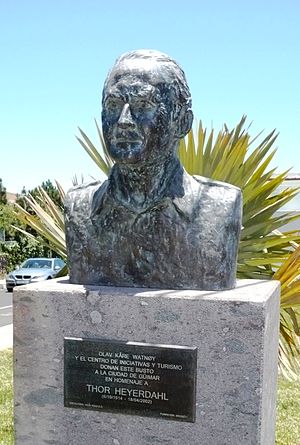
Pyramiderne ved Güímar / Thor Heyerdahl
Byste af Thor Heyerdahl i Güímar
Pyramiderne ved Güímar består af seks pyramider i byen Güímar på Tenerife. De trappe-formede pyramider har rektangulære baser.